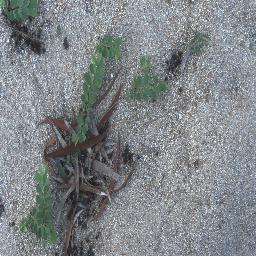
Label: negative